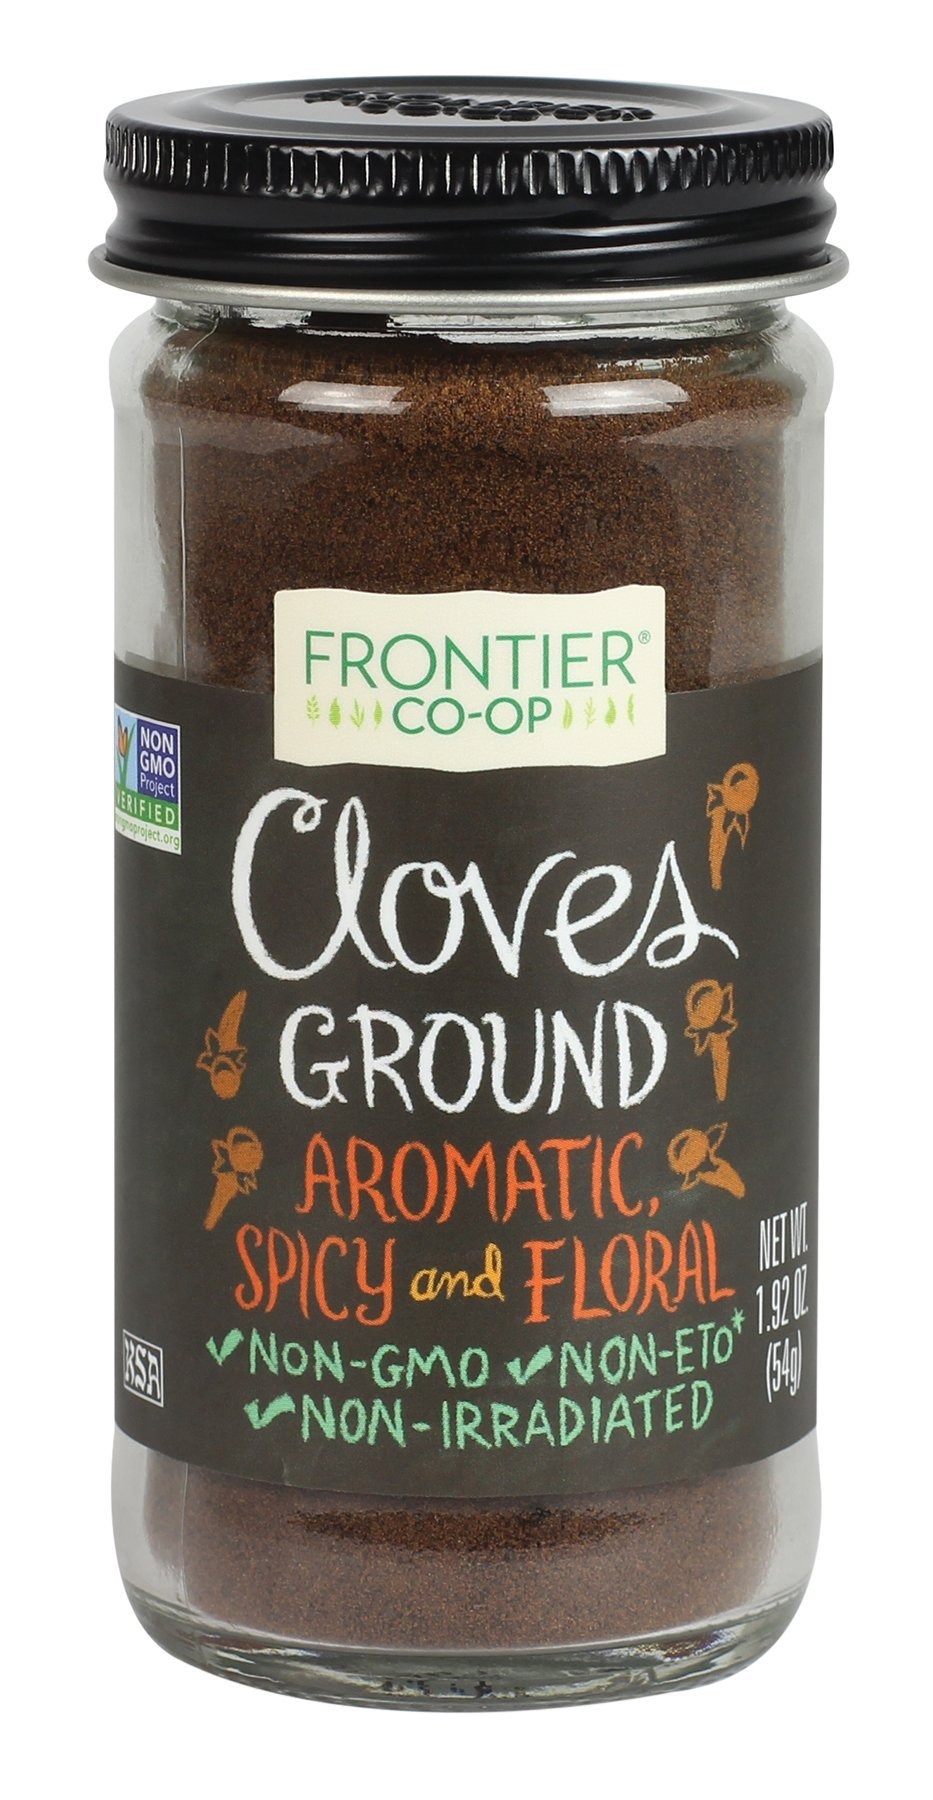
Item Name: Frontier Co-op Ground Cloves, 1.92 Ounce Jar, Pure Ground Cloves, Kosher, Pungent Warm Aroma, Bittersweet & Spicy, Non ETO
Bullet Point 1: 1.92 Ounce Bottle
Bullet Point 2: An aromatic spice that brings warm, rich flavor to desserts and savory dishes, too
Bullet Point 3: All-Natural, Non-GMO Verified
Bullet Point 4: Non-Irradiated, Kosher
Bullet Point 5: Frontier is a member owned co-op, responsible to people and planet
Value: 1.92
Unit: Ounce

Price: 7.19